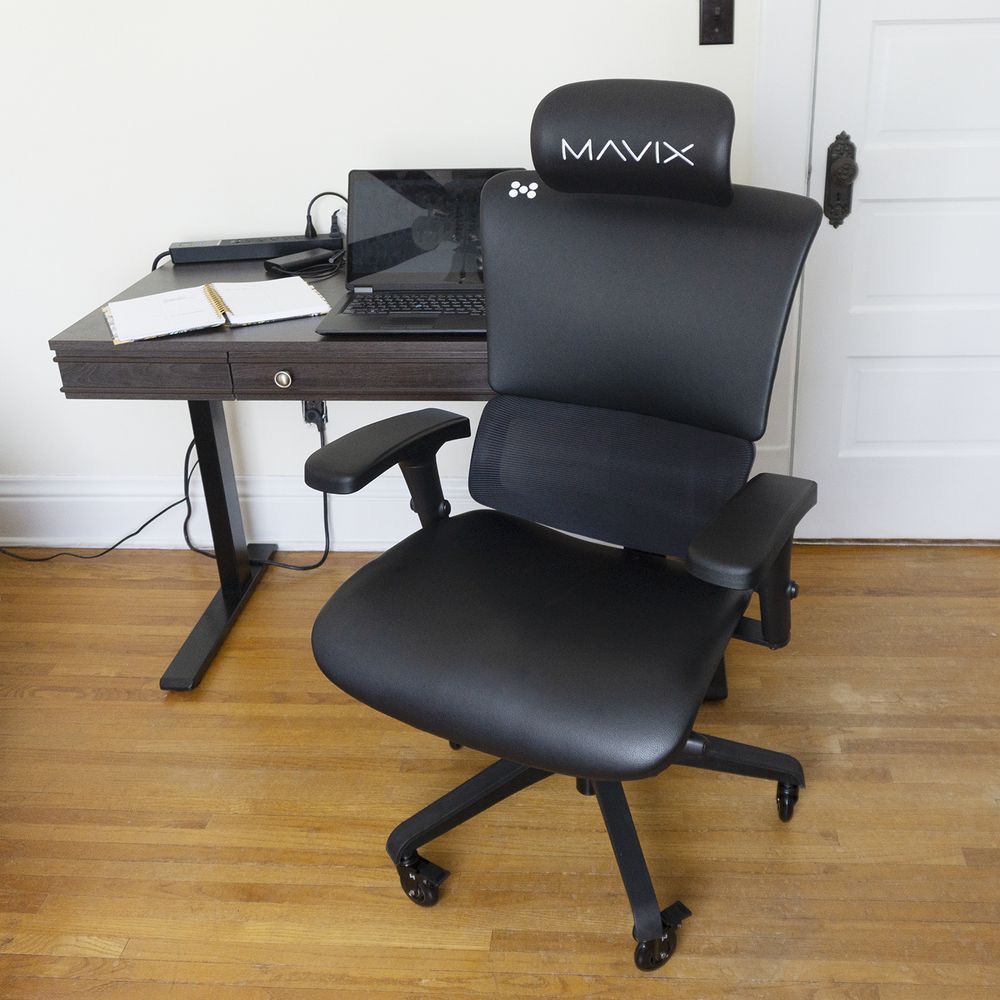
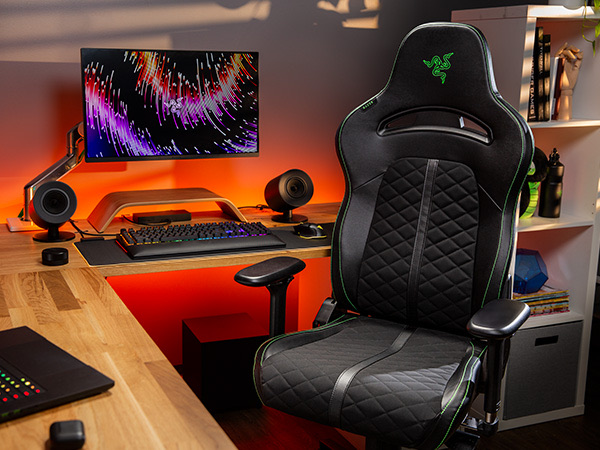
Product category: items_chair
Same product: no